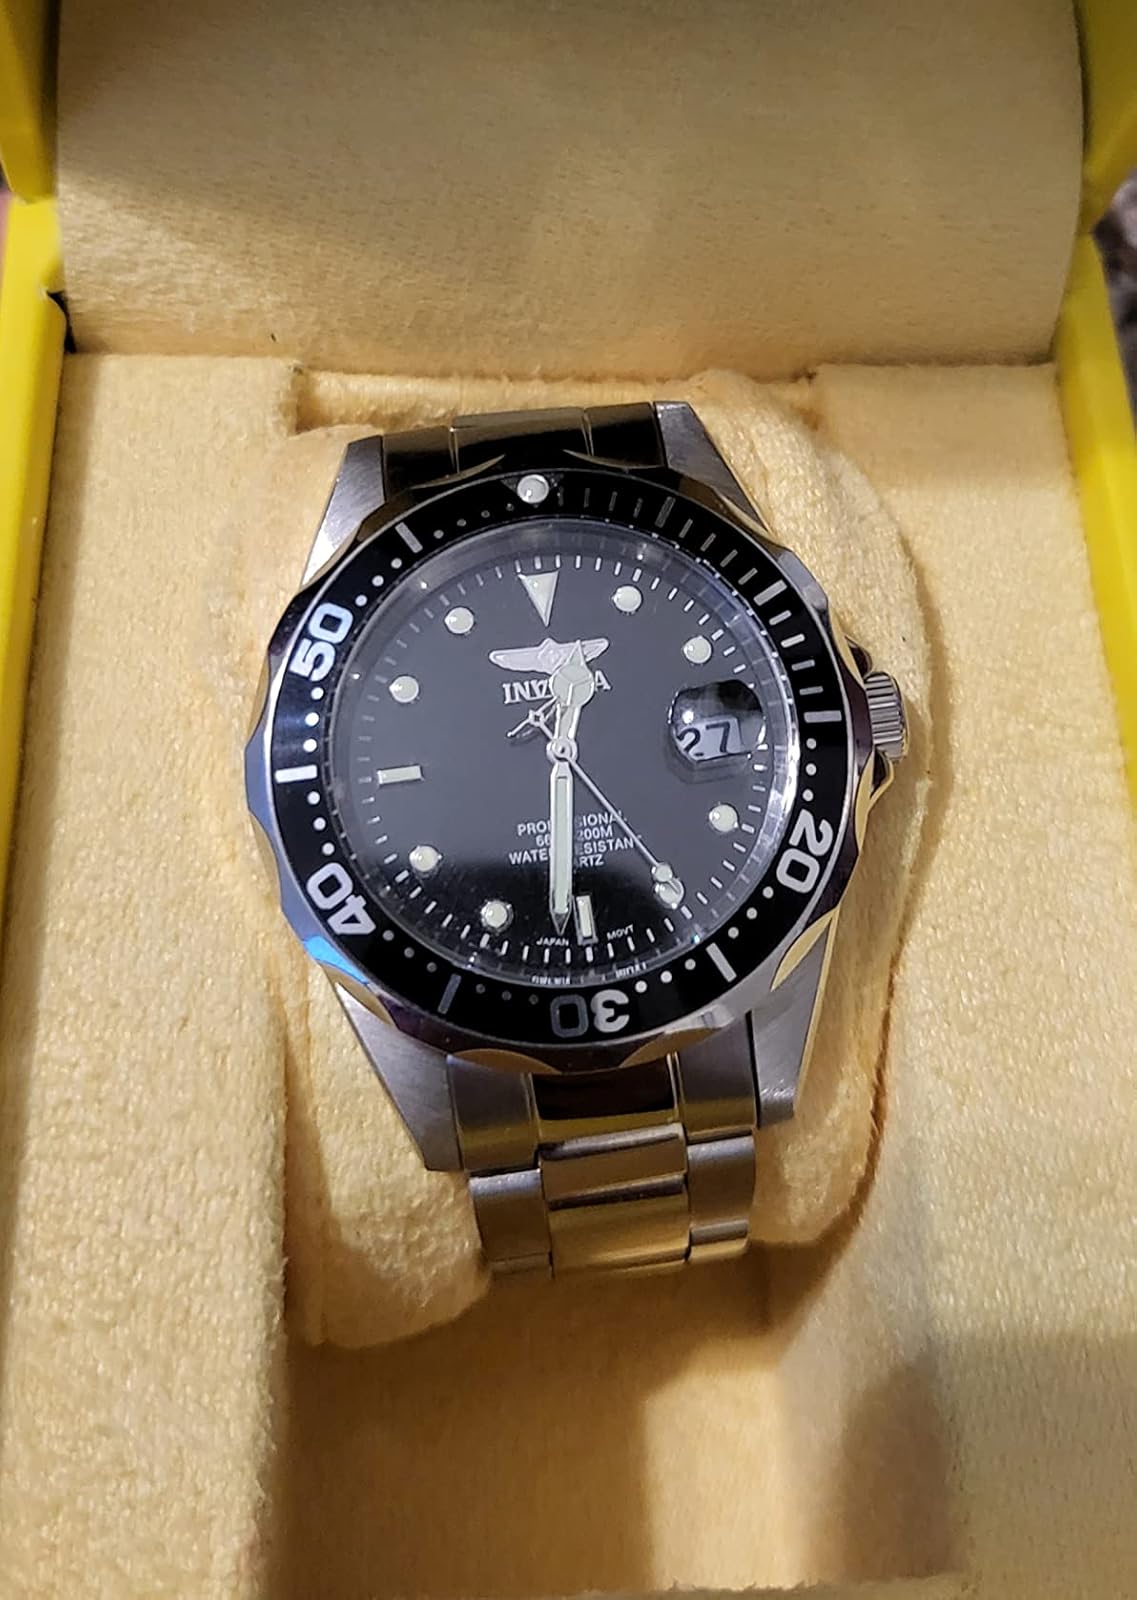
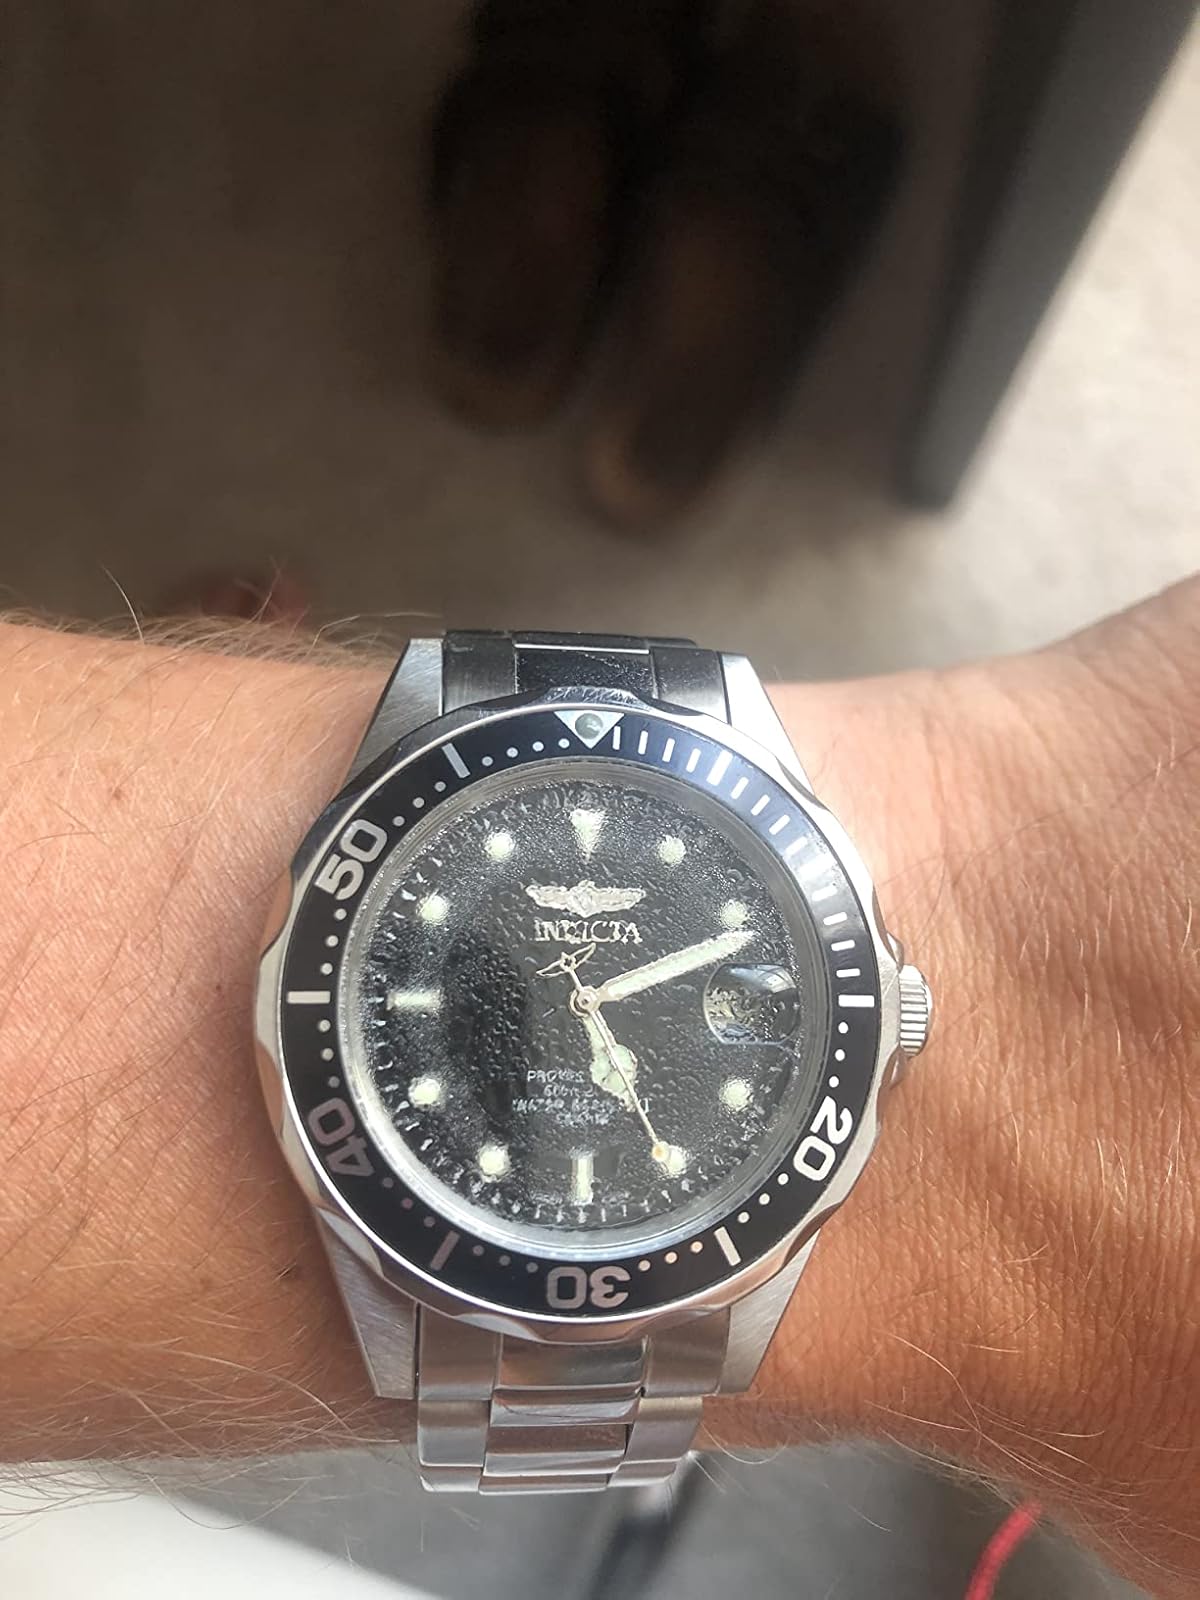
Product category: accessories_watch
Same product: yes